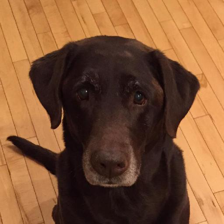
Label: animals